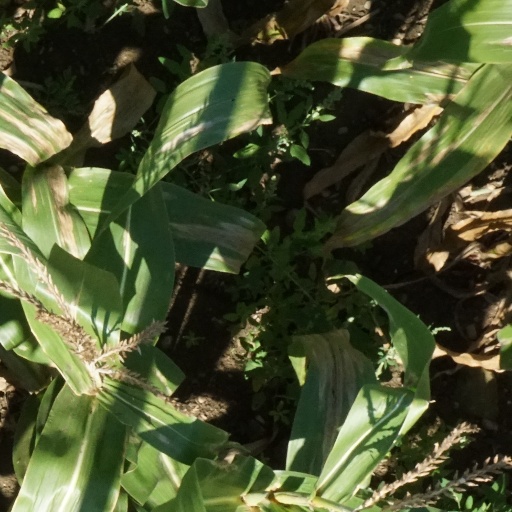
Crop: maize; corn